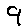
Label: 9